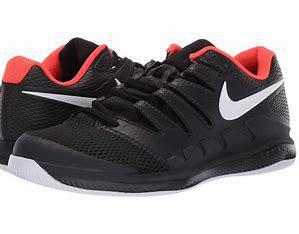
Brand: Nike
Model: Court Air Zoom Vapor X